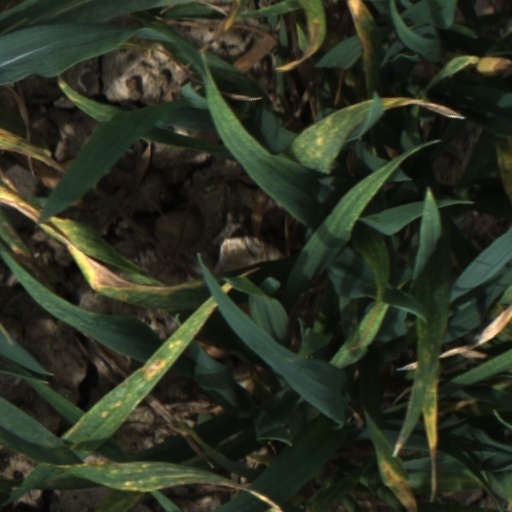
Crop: wheat